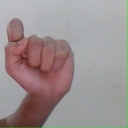
अक्षर: घ